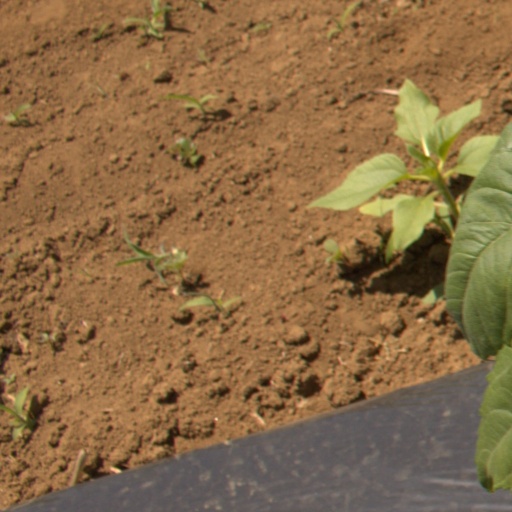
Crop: Jerusalem artichoke